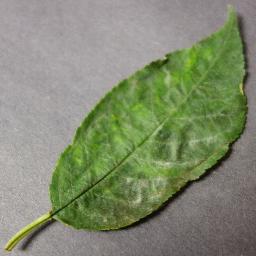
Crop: cherry
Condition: (including_sour)_powdery_mildew